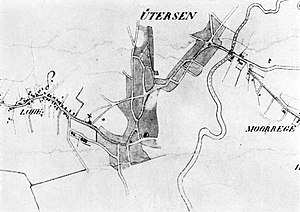
Uetersen / Historie
Uetersen i 1854.
Uetersen er en by i det nordlige Tyskland med ca 17.800 indbyggere, beliggende under Kreis Pinneberg i Slesvig-Holsten. Den ligger 30 km nordvest for Hamborg ved den lille flod Pinnau, tæt ved Elben. Det ældste slot i Uetersen, blev bygget omkring 1150.